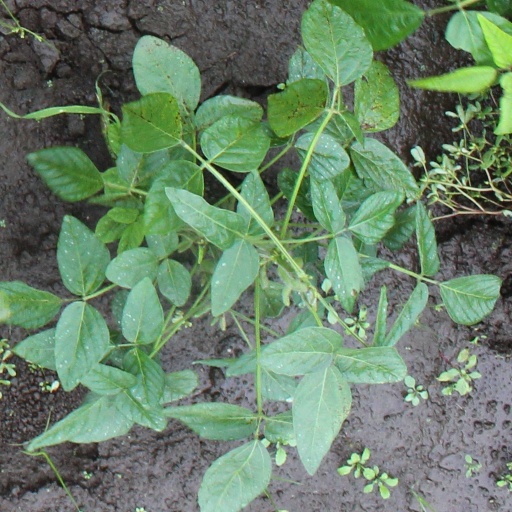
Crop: soybean